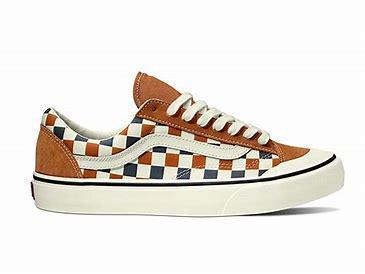
Brand: Vans
Model: Style 36 Decon Sf Skate